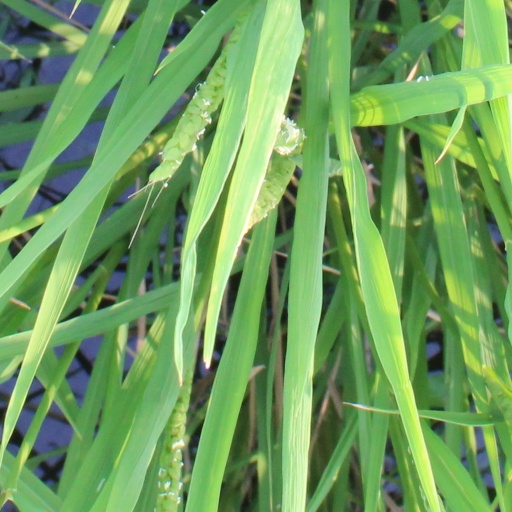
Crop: rice